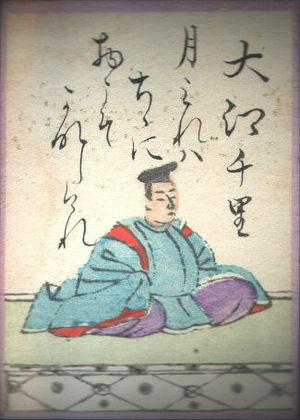
Ōe no Chisato est un poète et lettré japonais de la première moitié de l'époque de Heian. Son nom est mentionné dans les listes d'anthologie Chūko Sanjūrokkasen et Ogura Hyakunin Isshu.
Le Ogura hyakunin isshu est une célèbre compilation de poèmes classiques japonais. Ce nom peut aussi faire référence au jeu karuta qui se base sur ce fameux recueil.